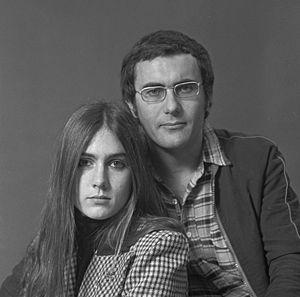
Al Bano et Romina Power sont un duo italien formé en 1975 par Albano Carrisi et Romina Power.